Watermill at Gennep

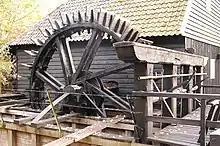
Close up of the water wheel.

The mill was listed as a national monument (nr 14639) on 15 August 1972.